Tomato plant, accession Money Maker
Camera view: horizontal (90 deg, fisheye); turntable rotation: 30 degrees
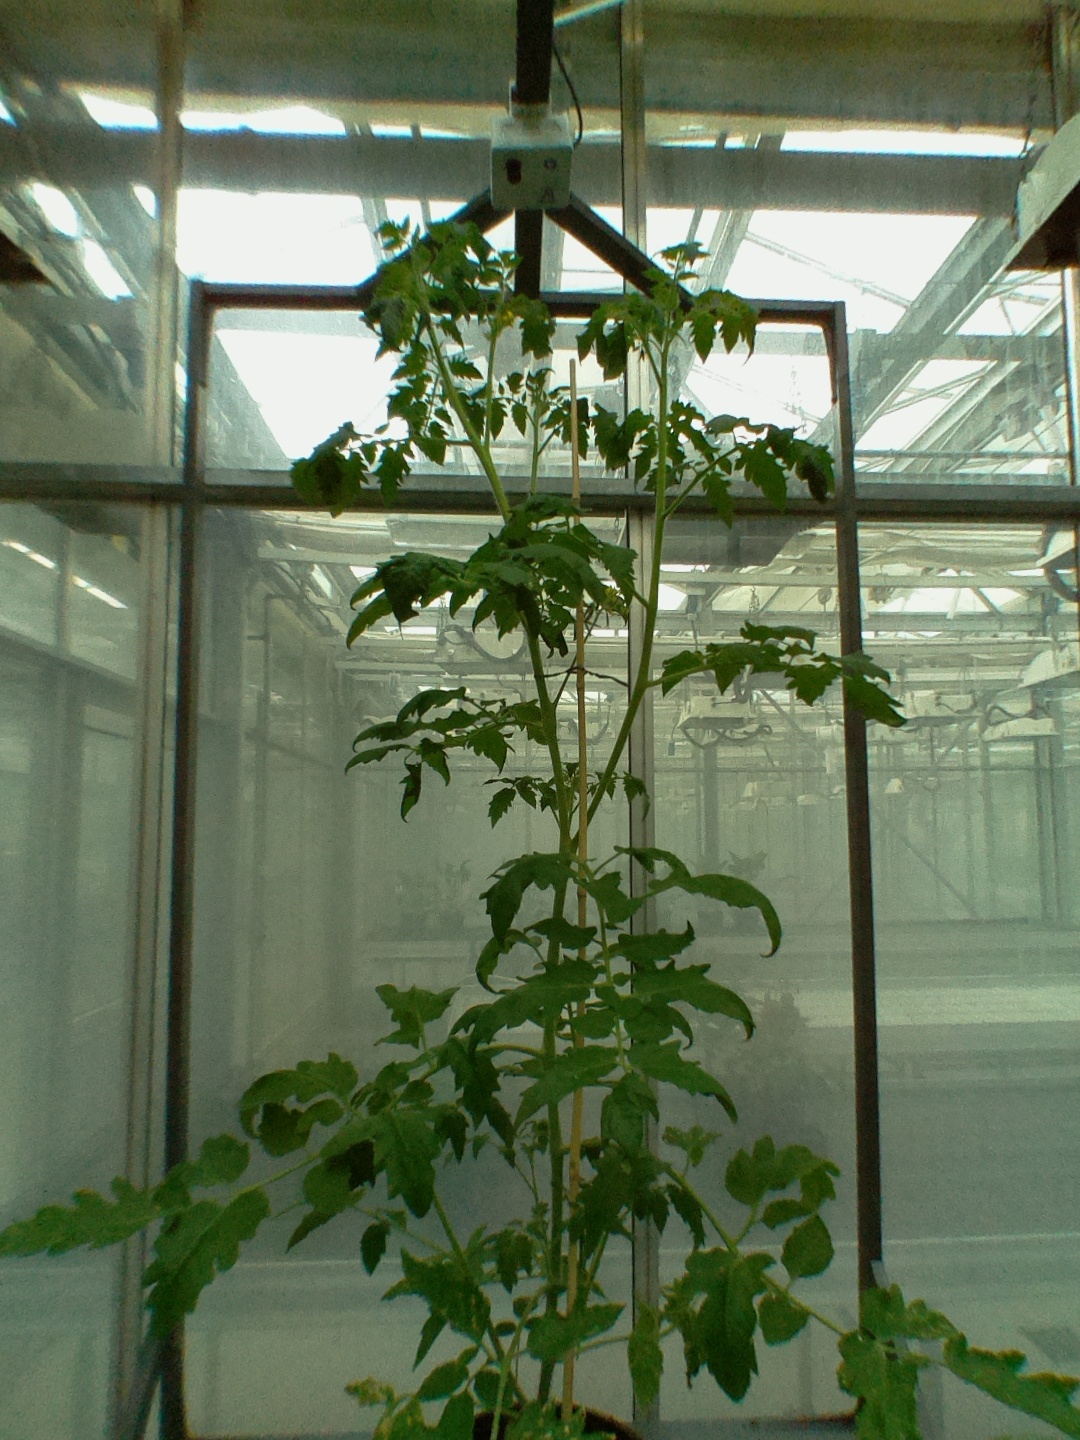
BBCH growth stage 69: End of flowering, 90%-100% of flowers open, more petals falling